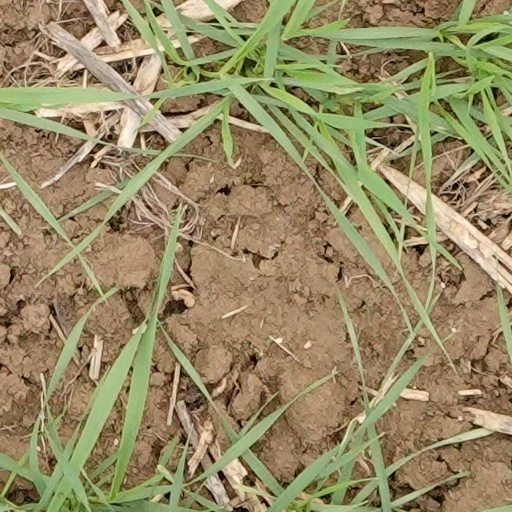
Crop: wheat